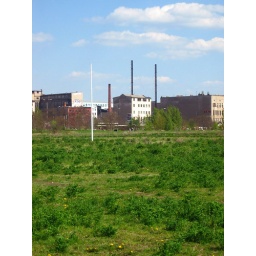
pole in the field